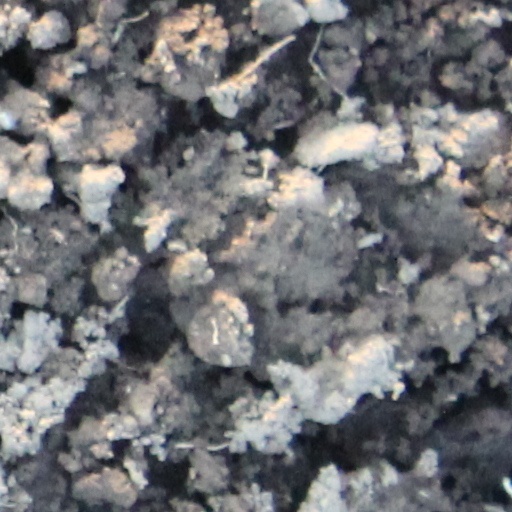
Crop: wheat